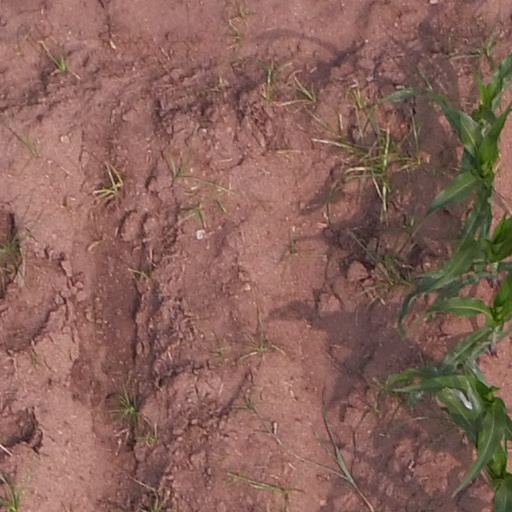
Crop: maize; corn